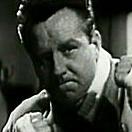
Age: 30